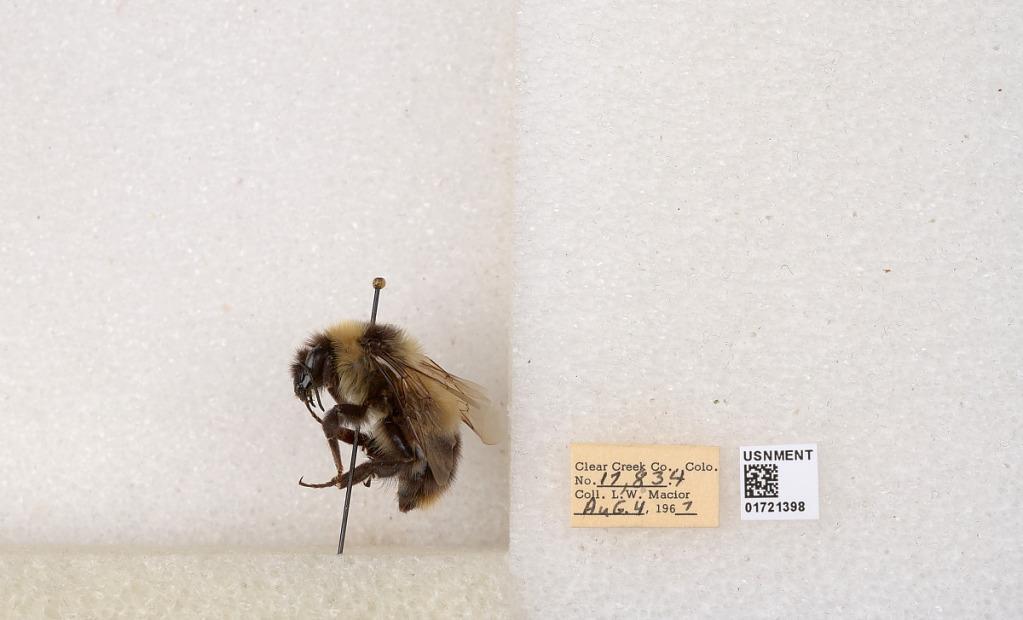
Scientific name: Bombus kirbyellus
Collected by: L. Macior
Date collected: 1967-8-4
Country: United States
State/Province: Colorado
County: Clear Creek
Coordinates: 39.6891, -105.644